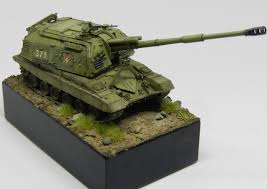
Label: Self Propelled Artillery